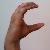
The image shows a hand gesture representing the letter 'C' in Indian Sign Language.